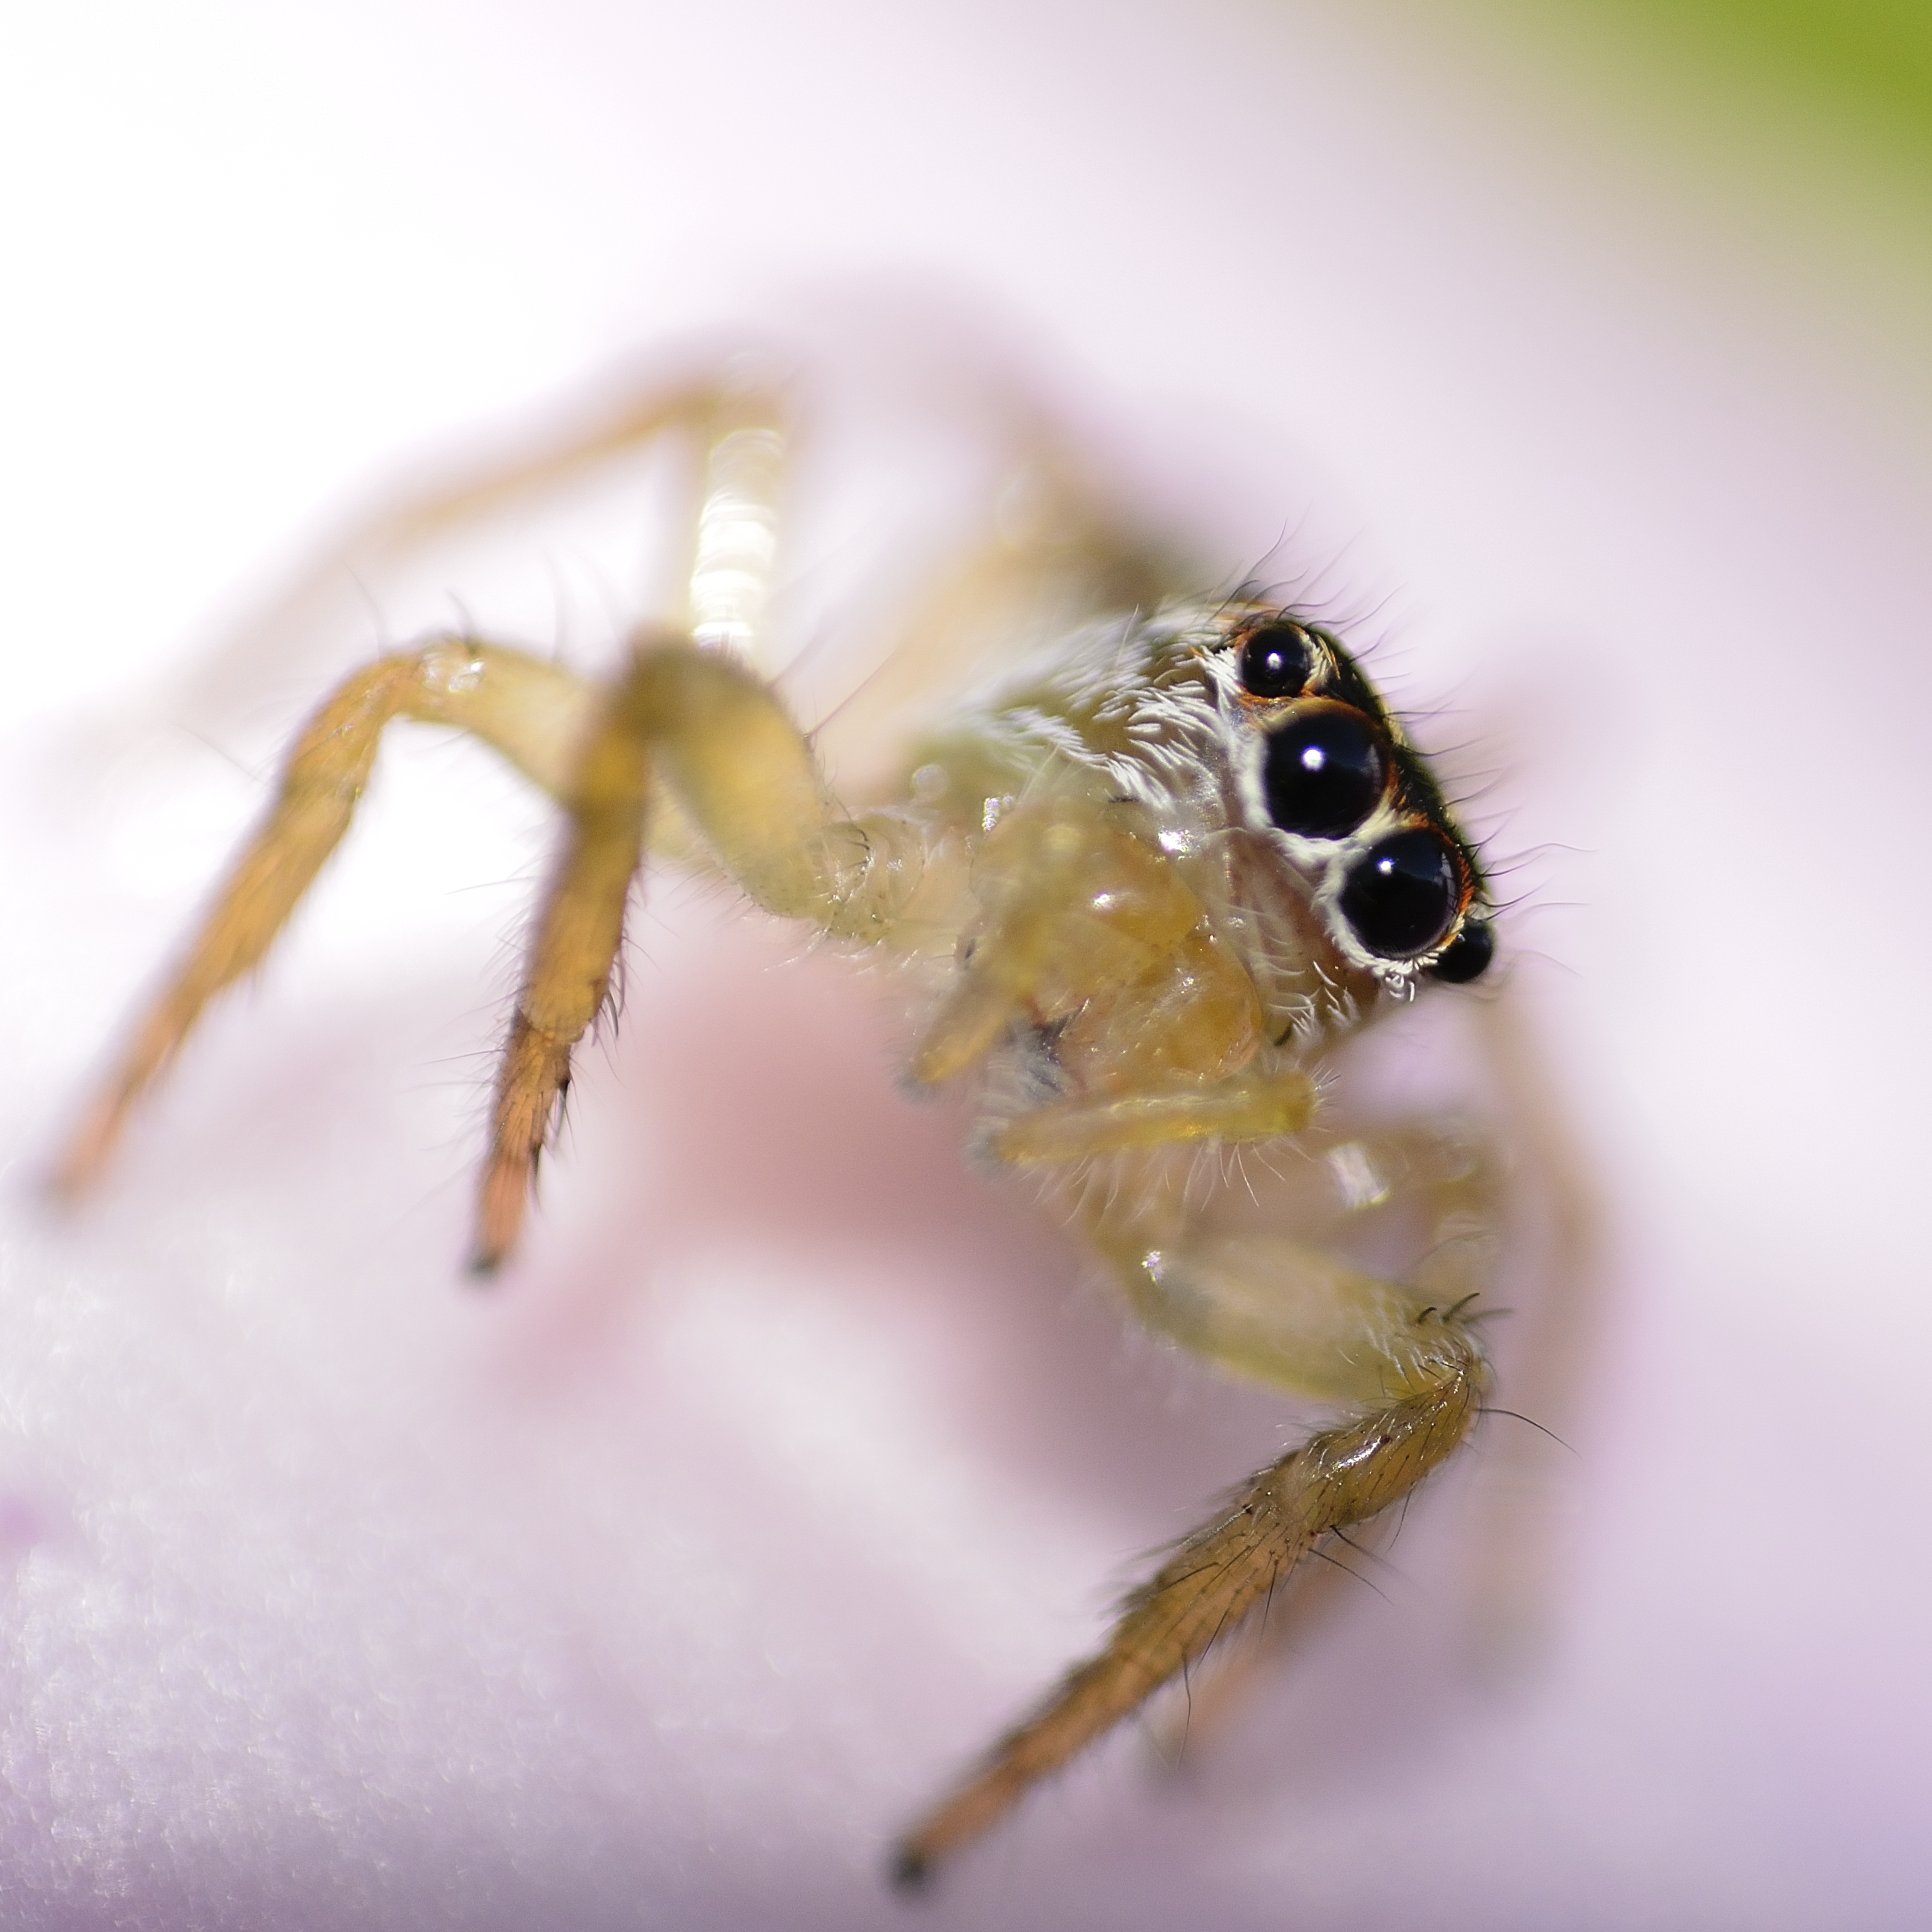
photography, insect, macro, fauna, invertebrate, close up, spider, arana, macro photography, arthropod, membrane winged insect